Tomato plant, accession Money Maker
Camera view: vertical (180 deg); turntable rotation: 30 degrees
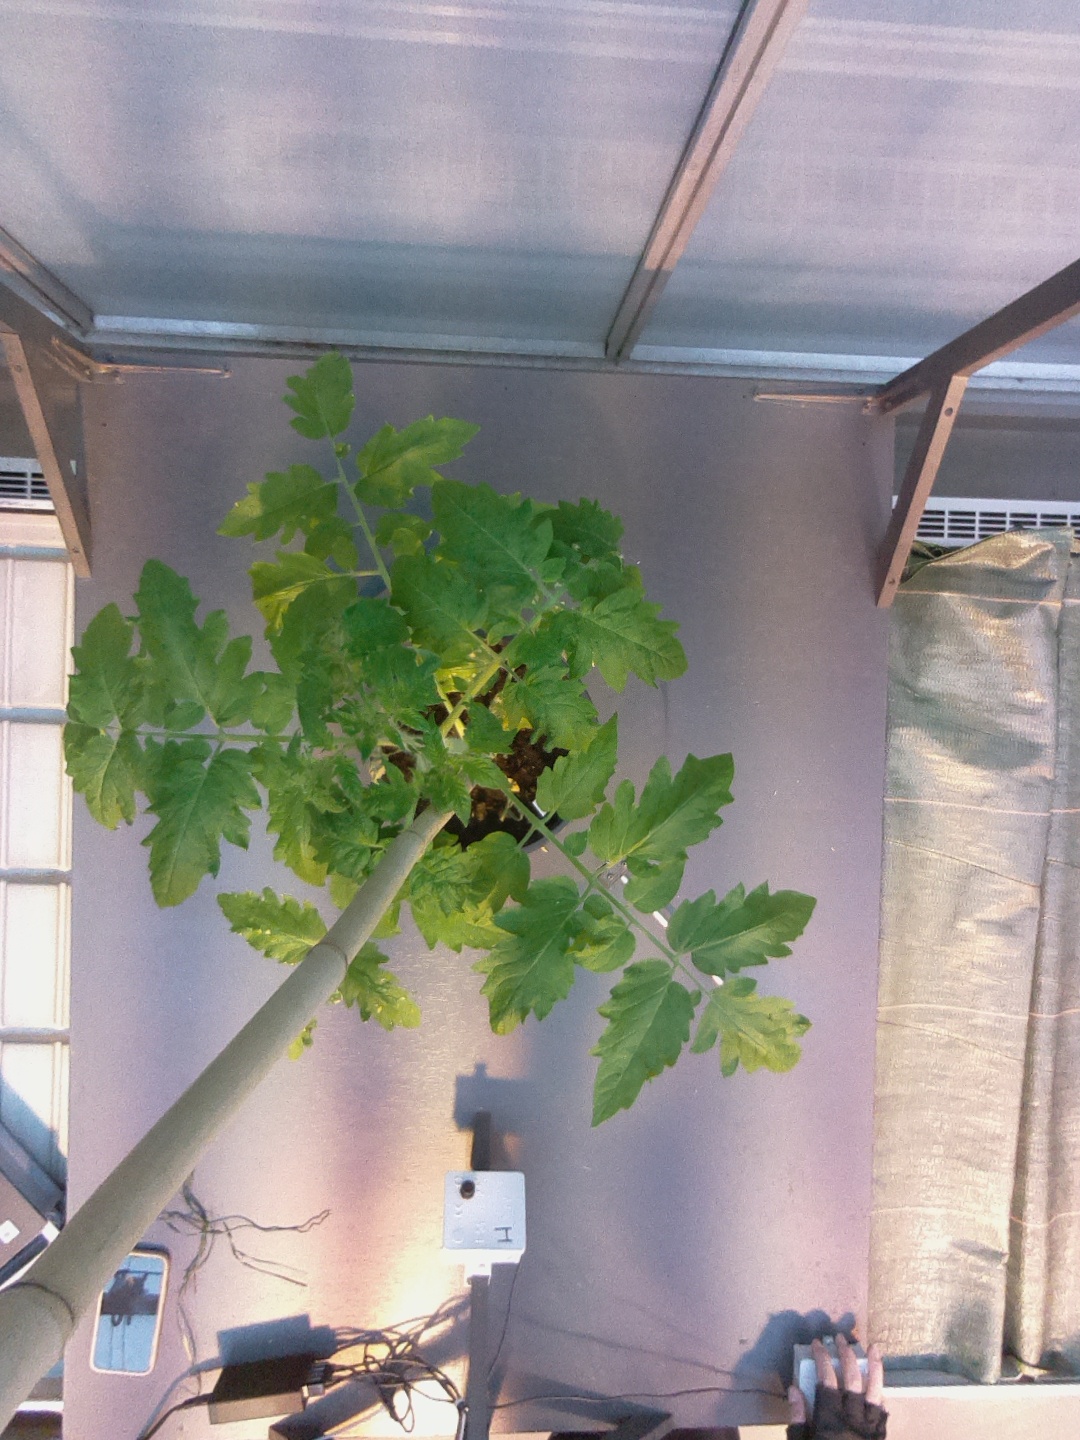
BBCH growth stage 54: 4 inflorescences visible